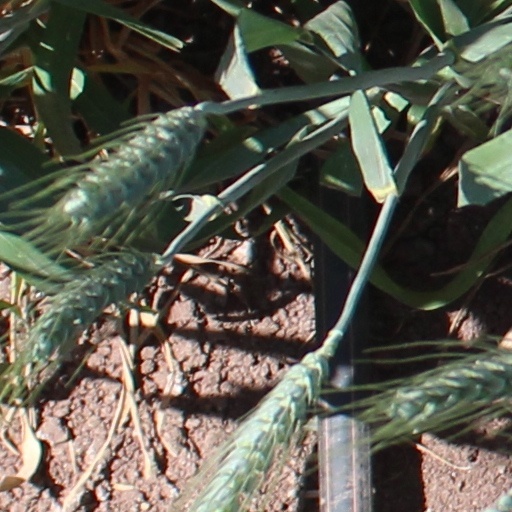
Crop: wheat